Fitness and figure competition

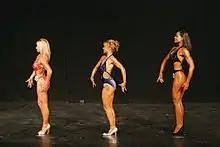
During figure competition show

Figure competition is a newer sub-category of fitness contests. Figure shows exclude the routine round common to fitness shows. The competitors are judged solely on muscular symmetry and definition; as in fitness shows, muscle size is downplayed. Figure competitions appeal most to women who want to compete in a body competition, but wish to avoid fitness shows' additional athletic and creative demands (the routine round), or bodybuilding's demands for heavy muscle mass.